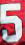
Number: 5